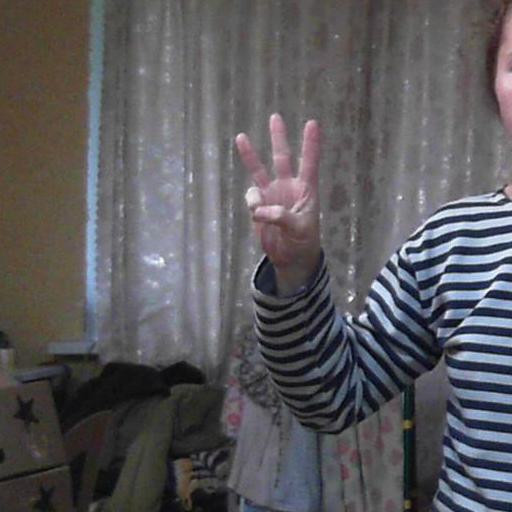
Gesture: three